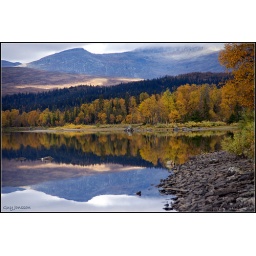
Leipikvattnet is a lake close to the Stekenjokk road in northern Sweden.